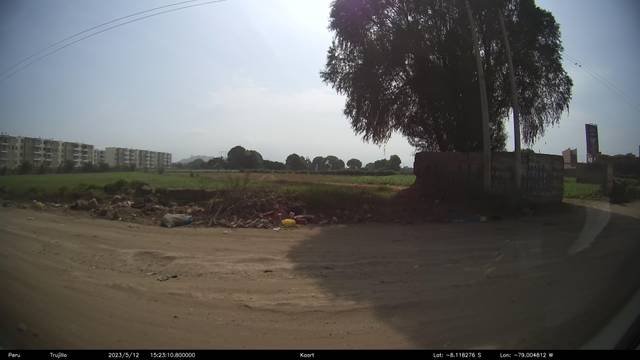
Region: Peru
Coordinates: -8.118, -79.005